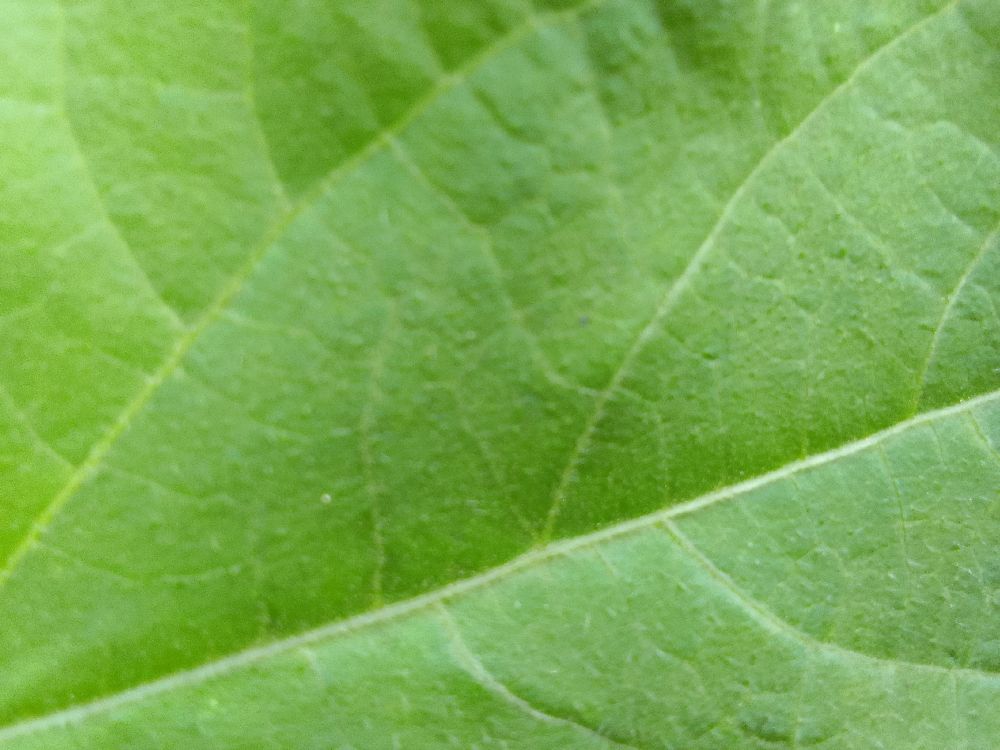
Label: healthy